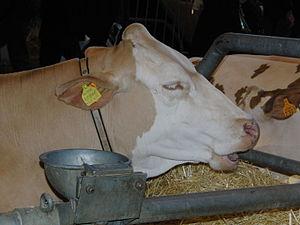
Vache Simmental - Salon de l'Agriculture 2010
La simmental française est une race bovine française. Il s'agit d'une race mixte au même titre que la montbéliarde avec laquelle elle partage les mêmes sources génétiques.